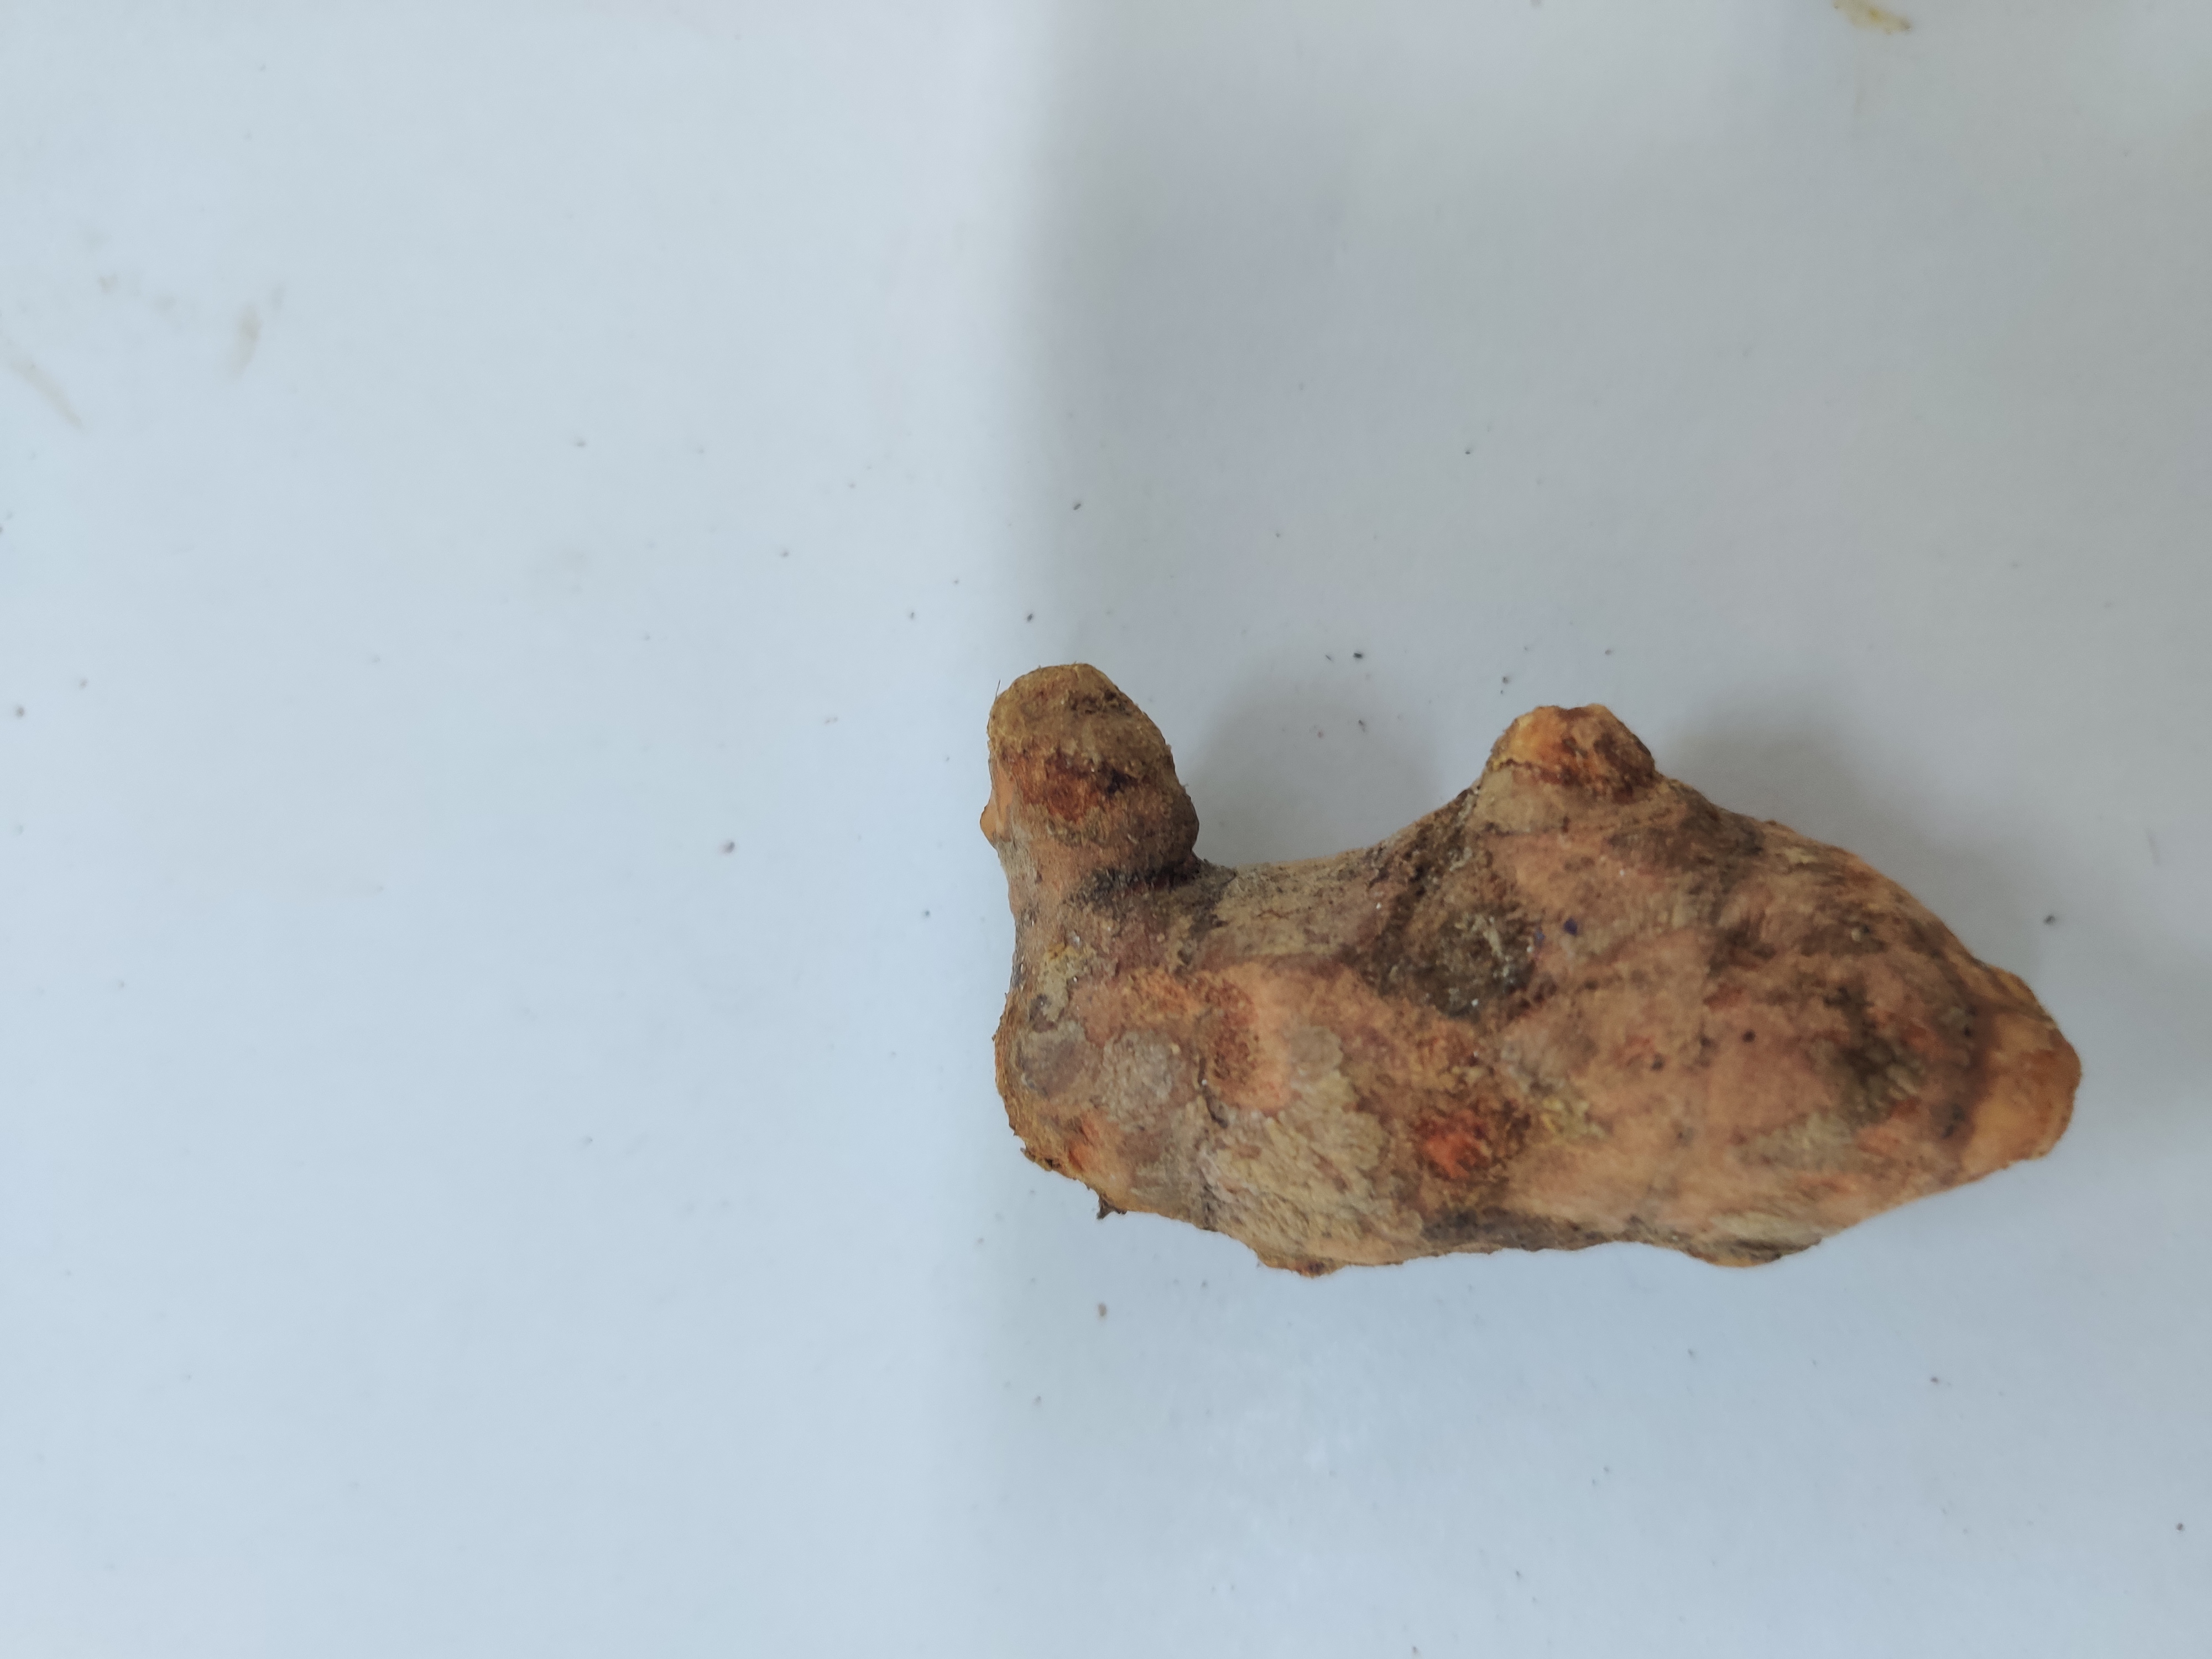
Crop: Turmeric
Condition: Severely Damaged